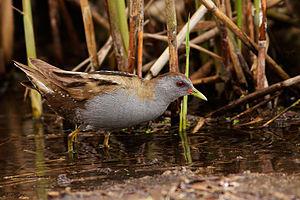
La Marouette poussin est une des trois espèces de marouettes vivant en France.